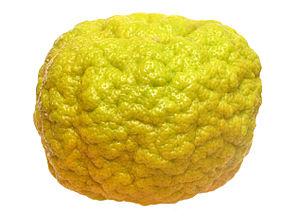
La pompia, Citrus ×mostruosa, ou sa pompia est un agrume endémique de la Sardaigne, produit en particulier dans les communes de Siniscola, Posada, Torpè, Orosei de la province de Nuoro.